Daf Palfrey

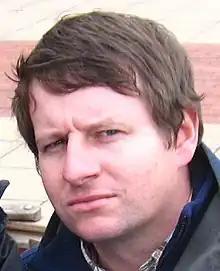
Daf Palfrey

Dafydd (Daf) Palfrey (born 26 March 1973) is a Welsh director, producer and writer.